ʻĀhihi-Kīnaʻu Natural Area Reserve

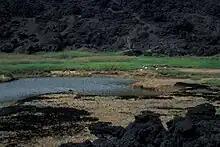
"Sesuvium portulacastrum" (habitat with forest)

Established in 1973, Āhihi-Kīnau Natural Area Reserve includes a coastal lava field and surrounding waters on the southwest coast of the island of Maui, Hawaii. It consists of on land and of ocean along of Maui's southwestern coastline. The reserve includes several popular snorkeling/diving sites and many cultural and geologic sites as well as habitat for numerous rare and endangered species. The purpose and intent of the Reserve is to preserve and protect three unique components: the geologic setting of the most recent lava flow on Maui; unique assemblages of nearshore coral reef ecosystems; and the anchialine ponds found there.